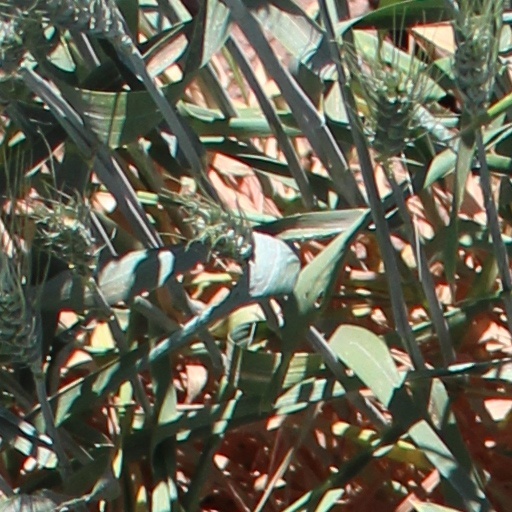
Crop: wheat